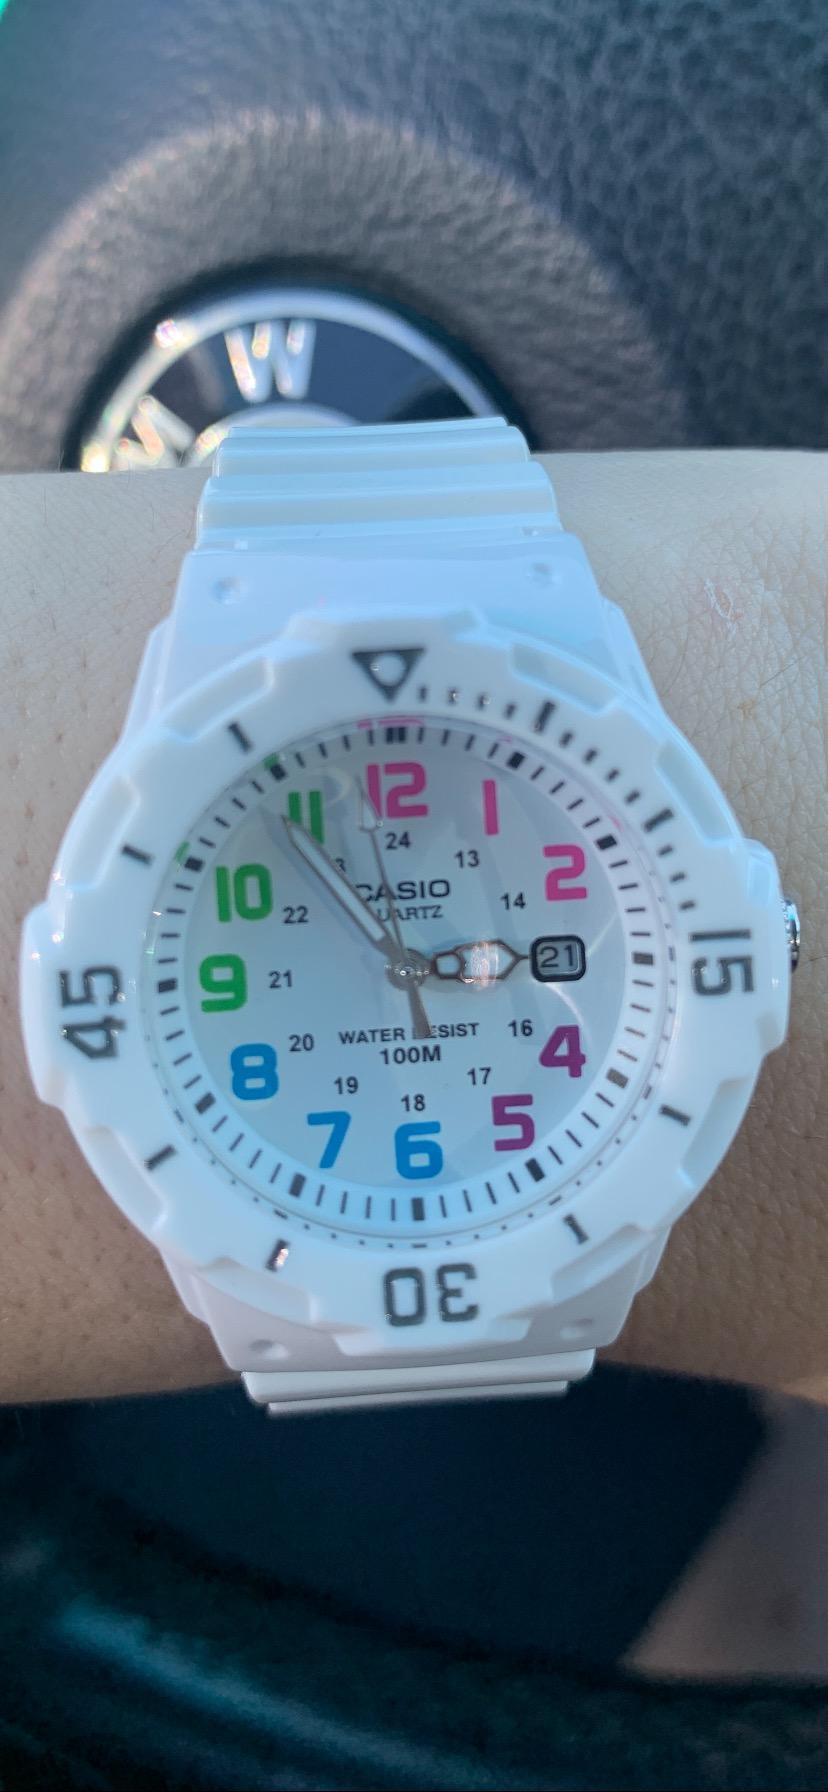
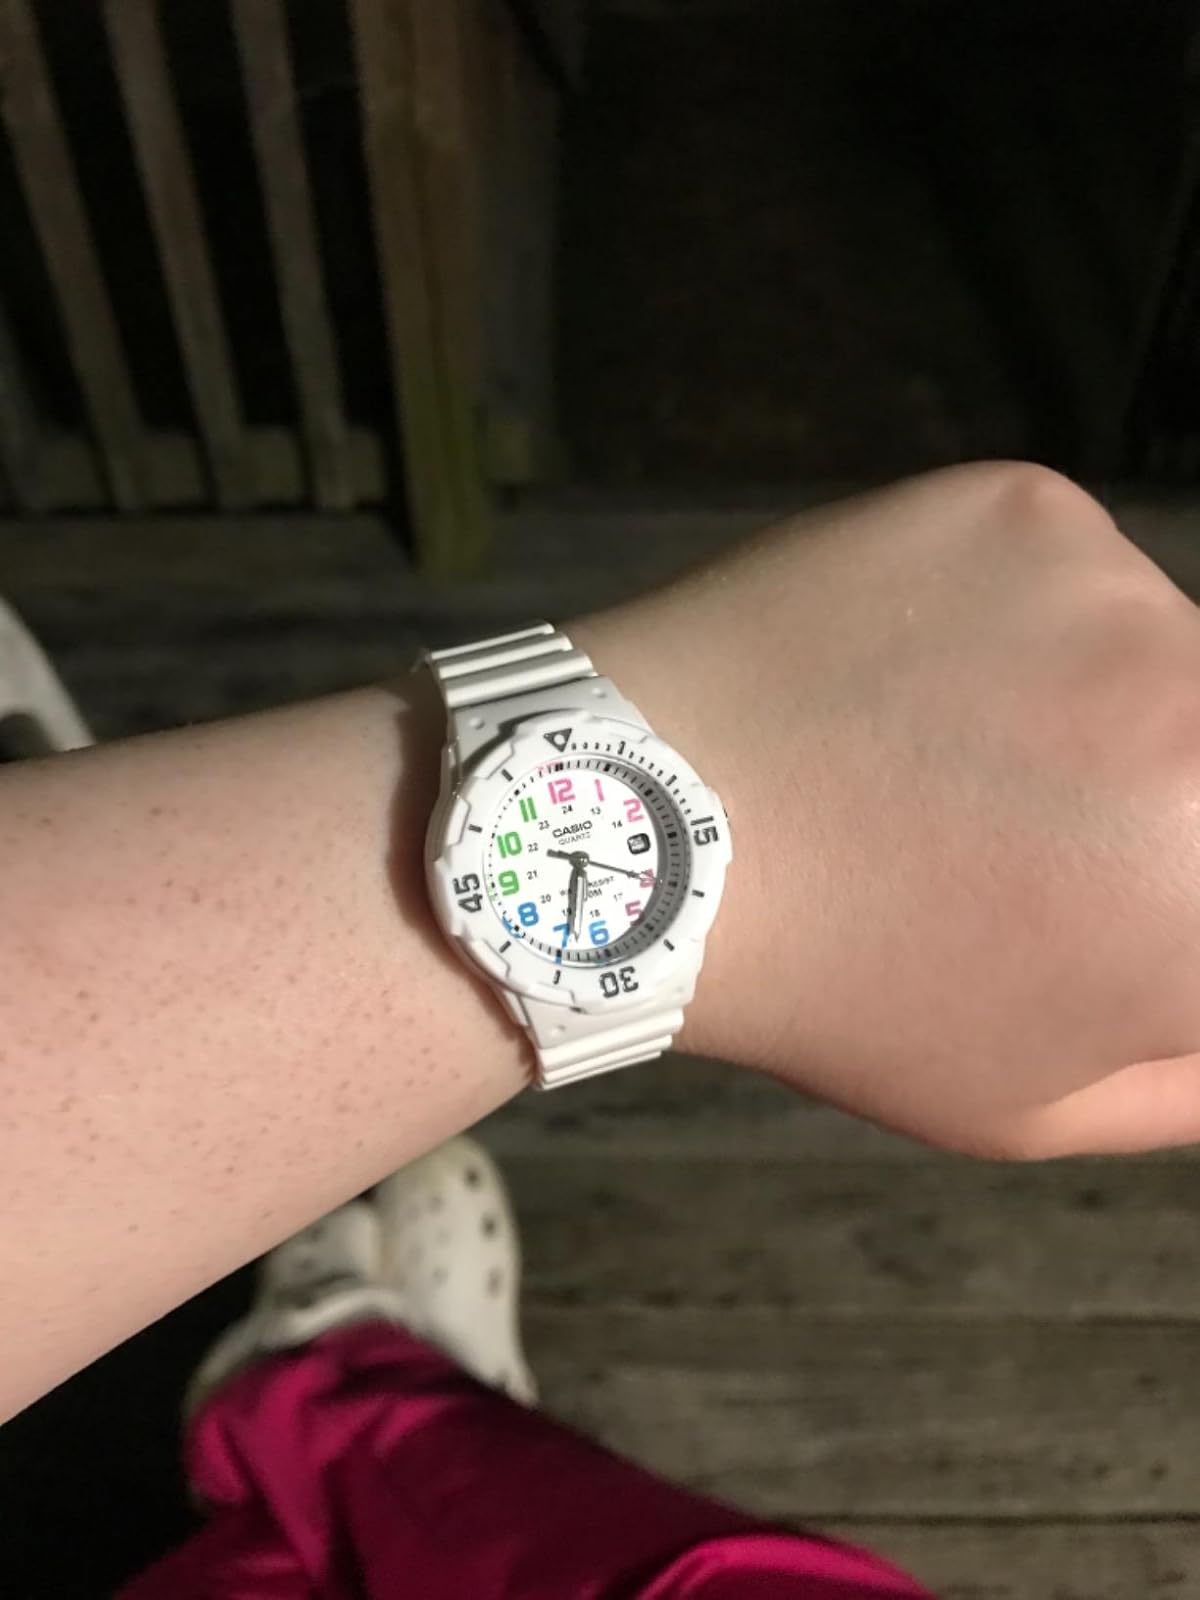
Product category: accessories_watch
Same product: yes